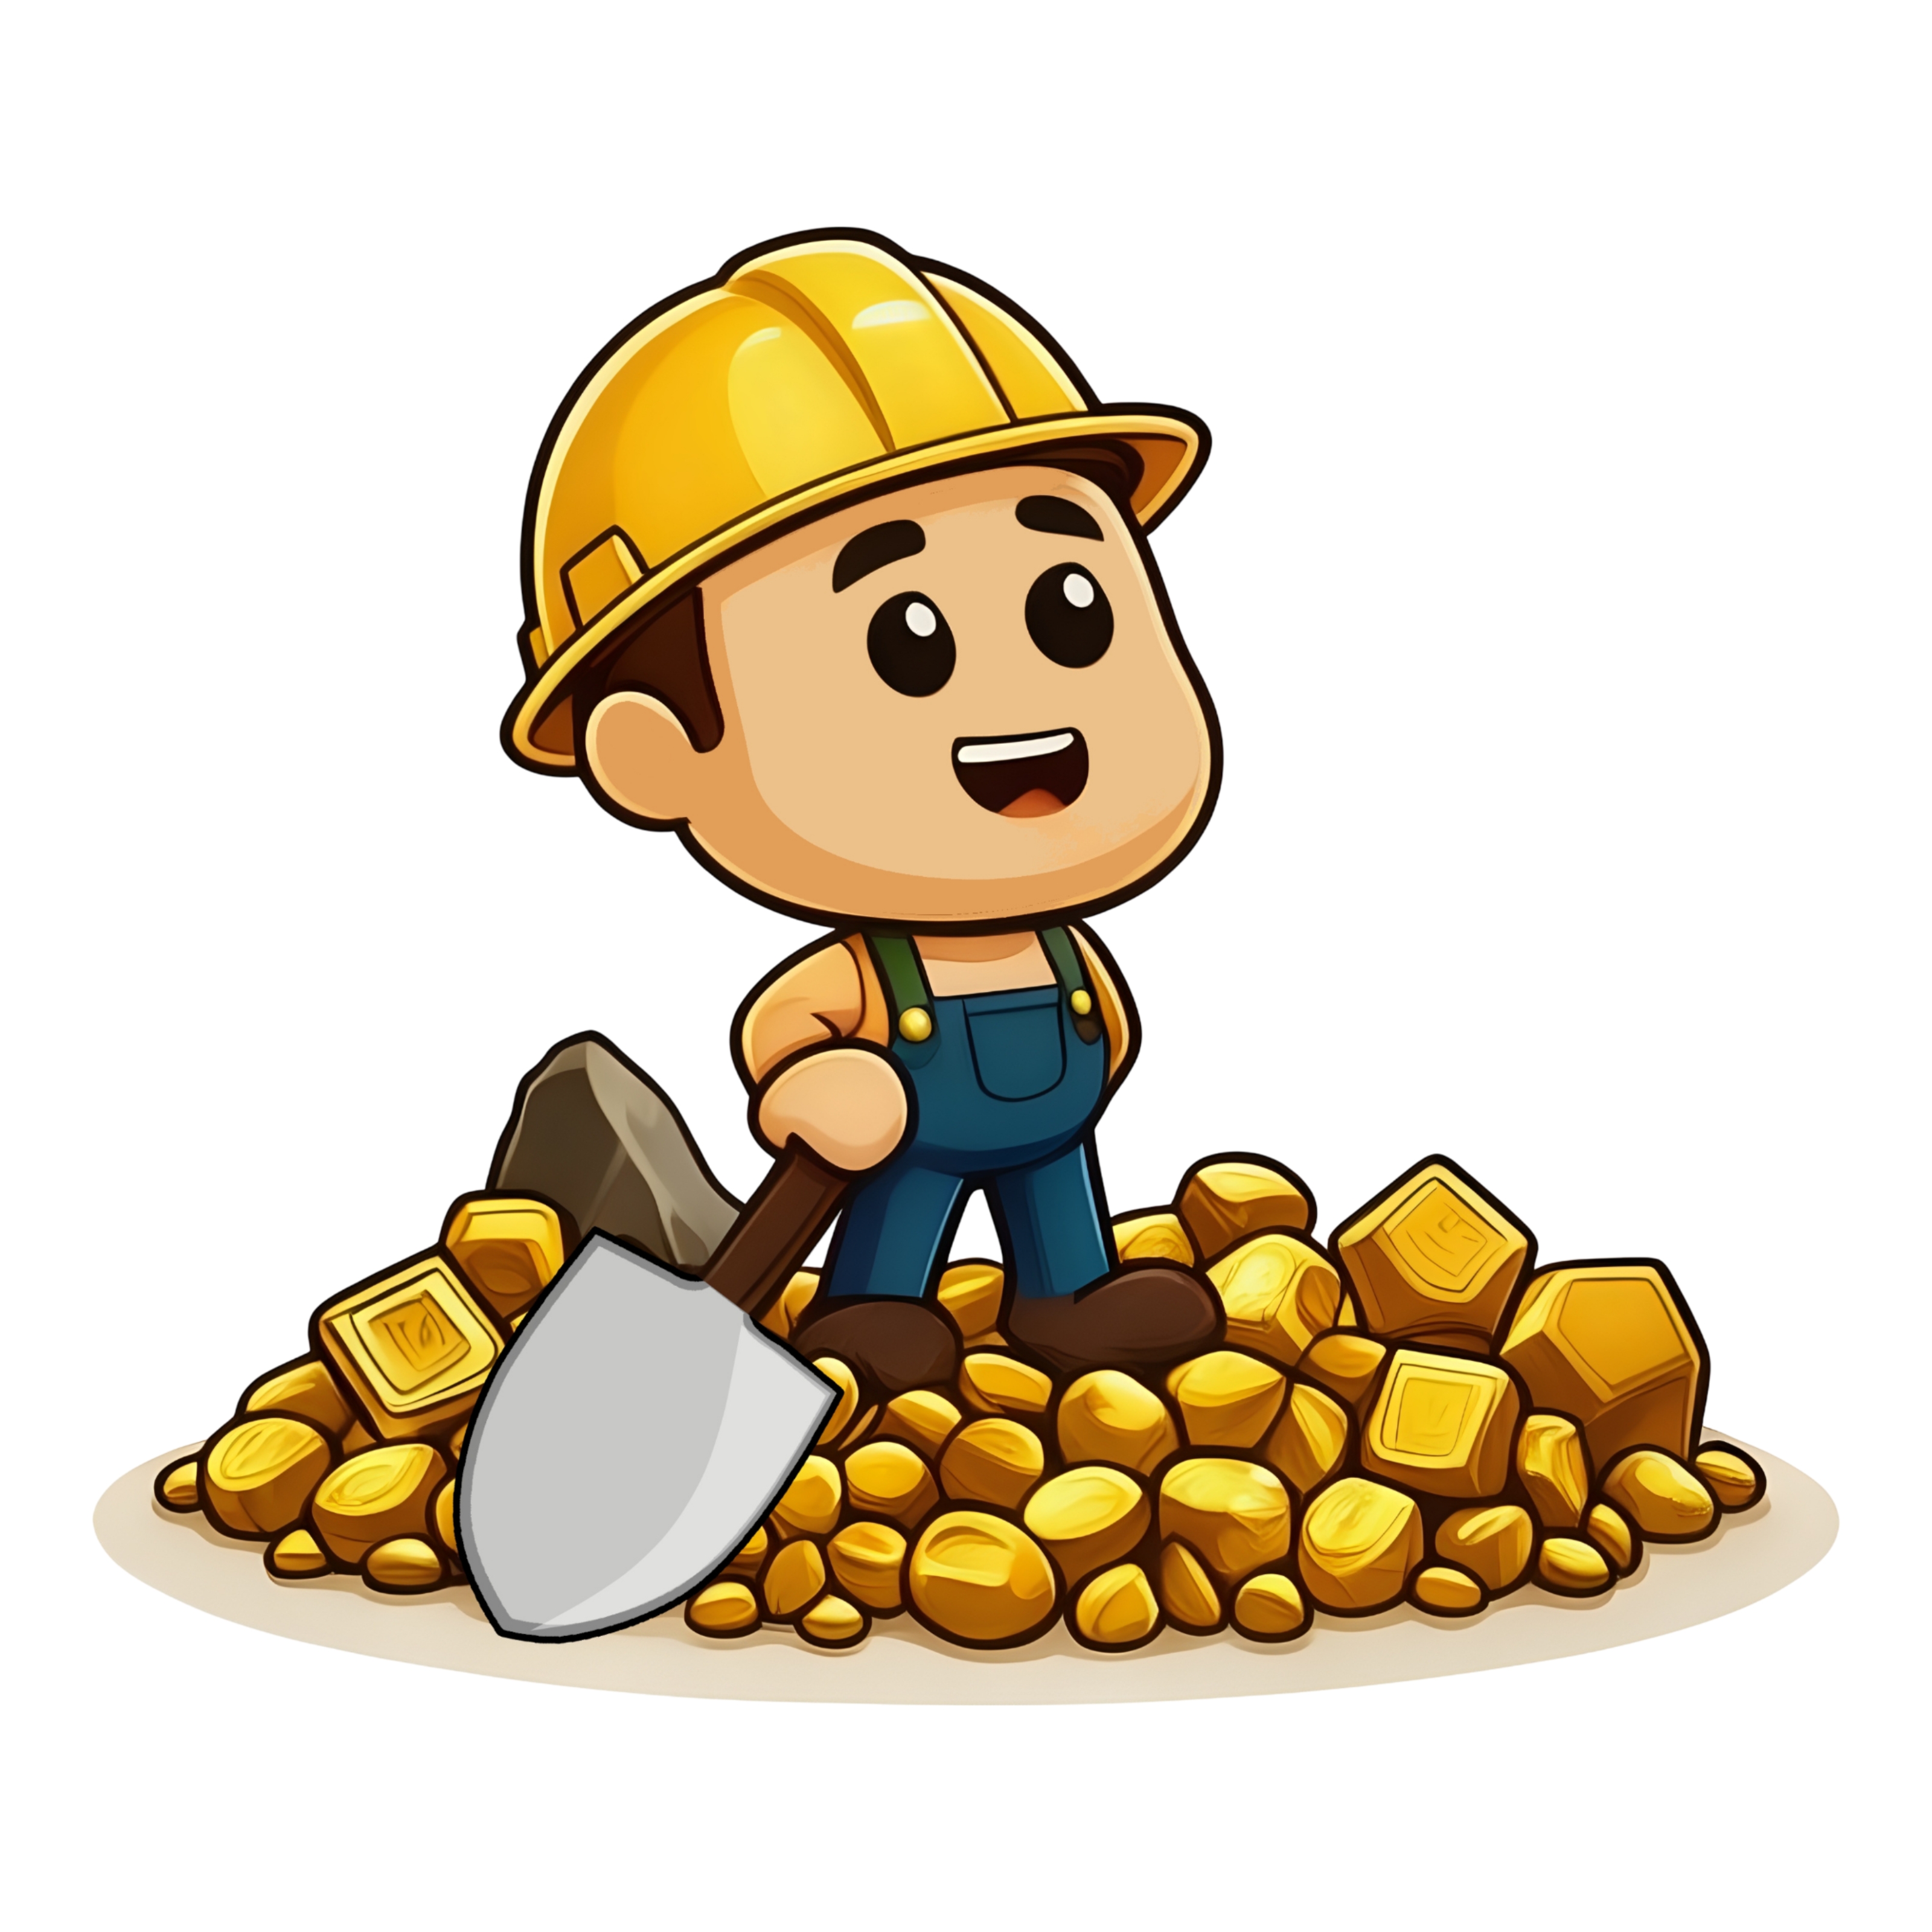
worker, rocks, mining, miners, man, cartoon, axe standing, gold, mineral, collections, nugget, work safe, mine, cutout, gesture, food, smile, happy, costume hat, illustration, ingredient, personal protective equipment, hat, font, graphics, pleased, fictional character, sharing, drawing, construction worker, art, clip art, serveware, cap, eyewear, Animated cartoon, thumb, job, fashion accessory, circle, cowboy hat, animation